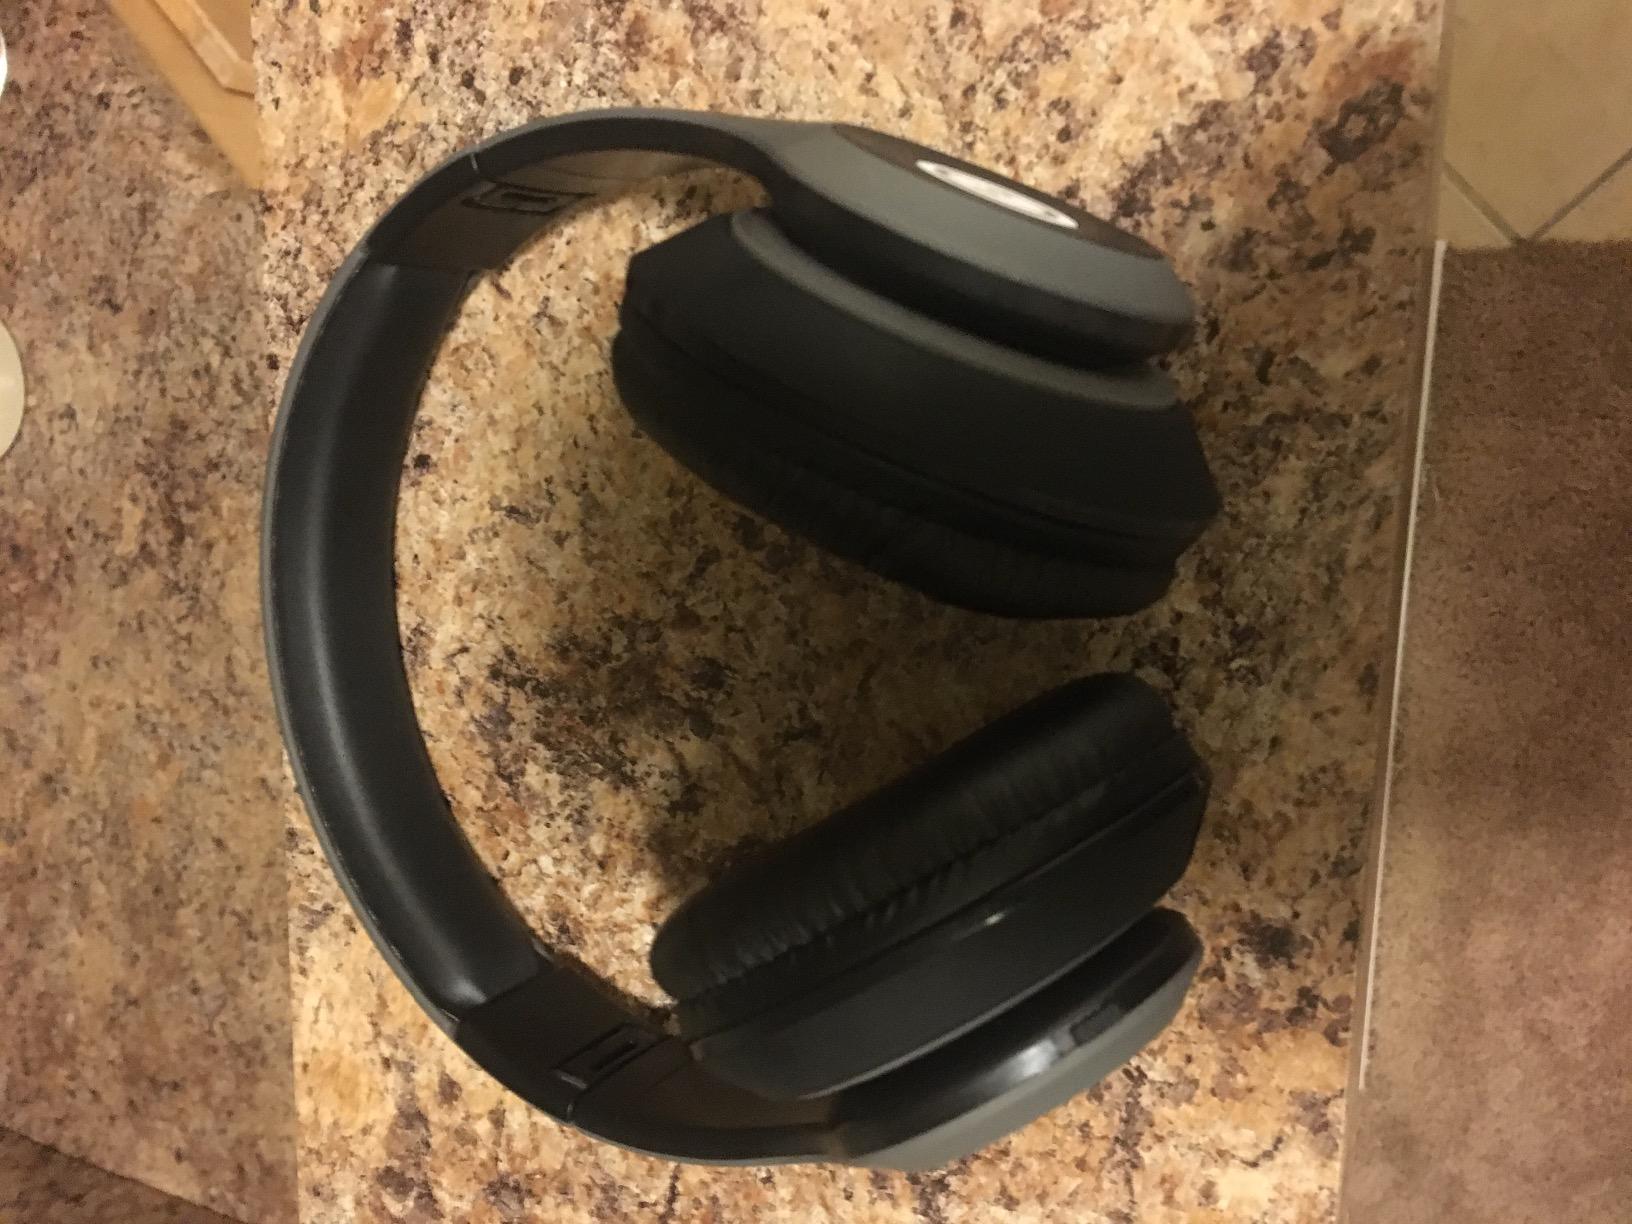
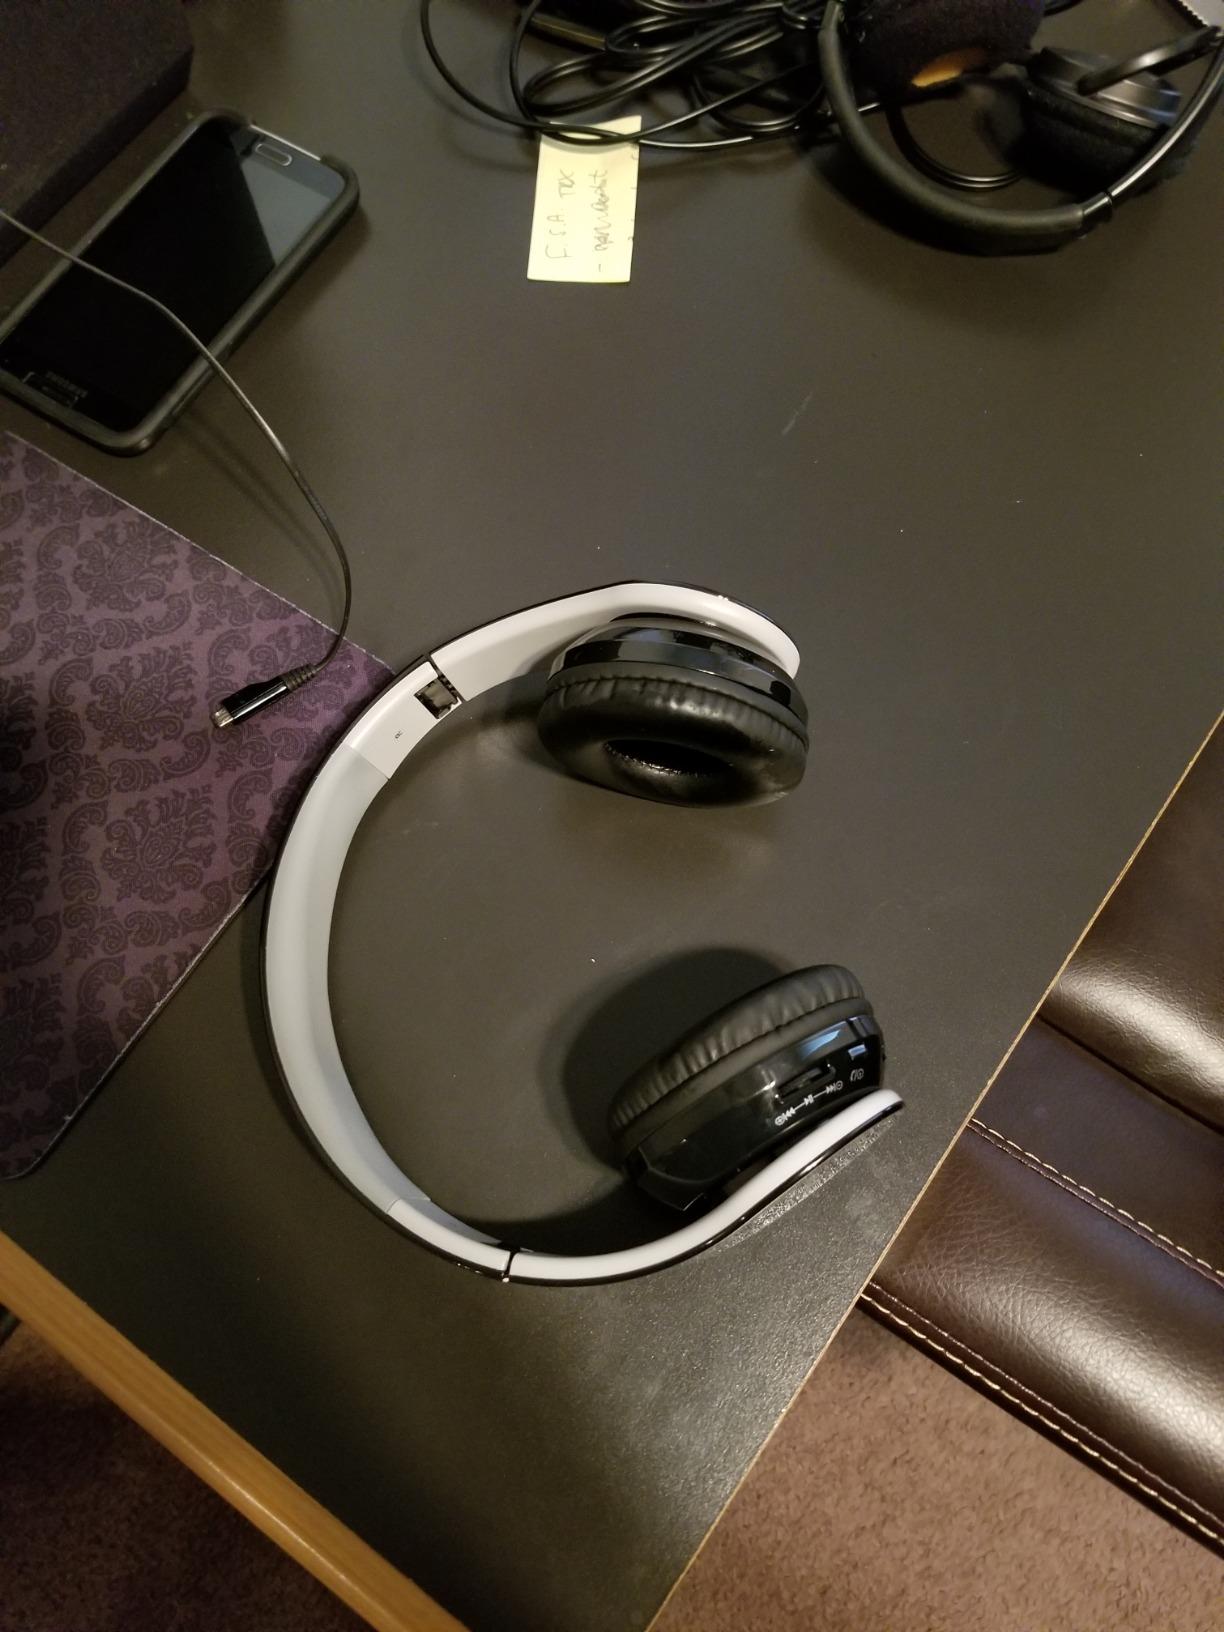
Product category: headphones
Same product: no